The Canon of Medicine

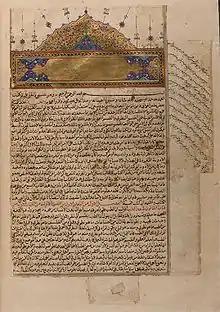
First page of the introduction to the first book (Arabic manuscript, 1597)

Books 1, 3, and 4 are each further divided into parts ("fanns)", chapters ("ta’līms)," subchapters ("jumlahs)", sections ("faṣls"), and subsections ("bābs").